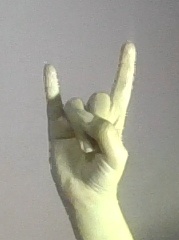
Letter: la